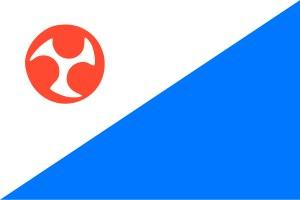
Jeju est une province et une île de Corée du Sud.